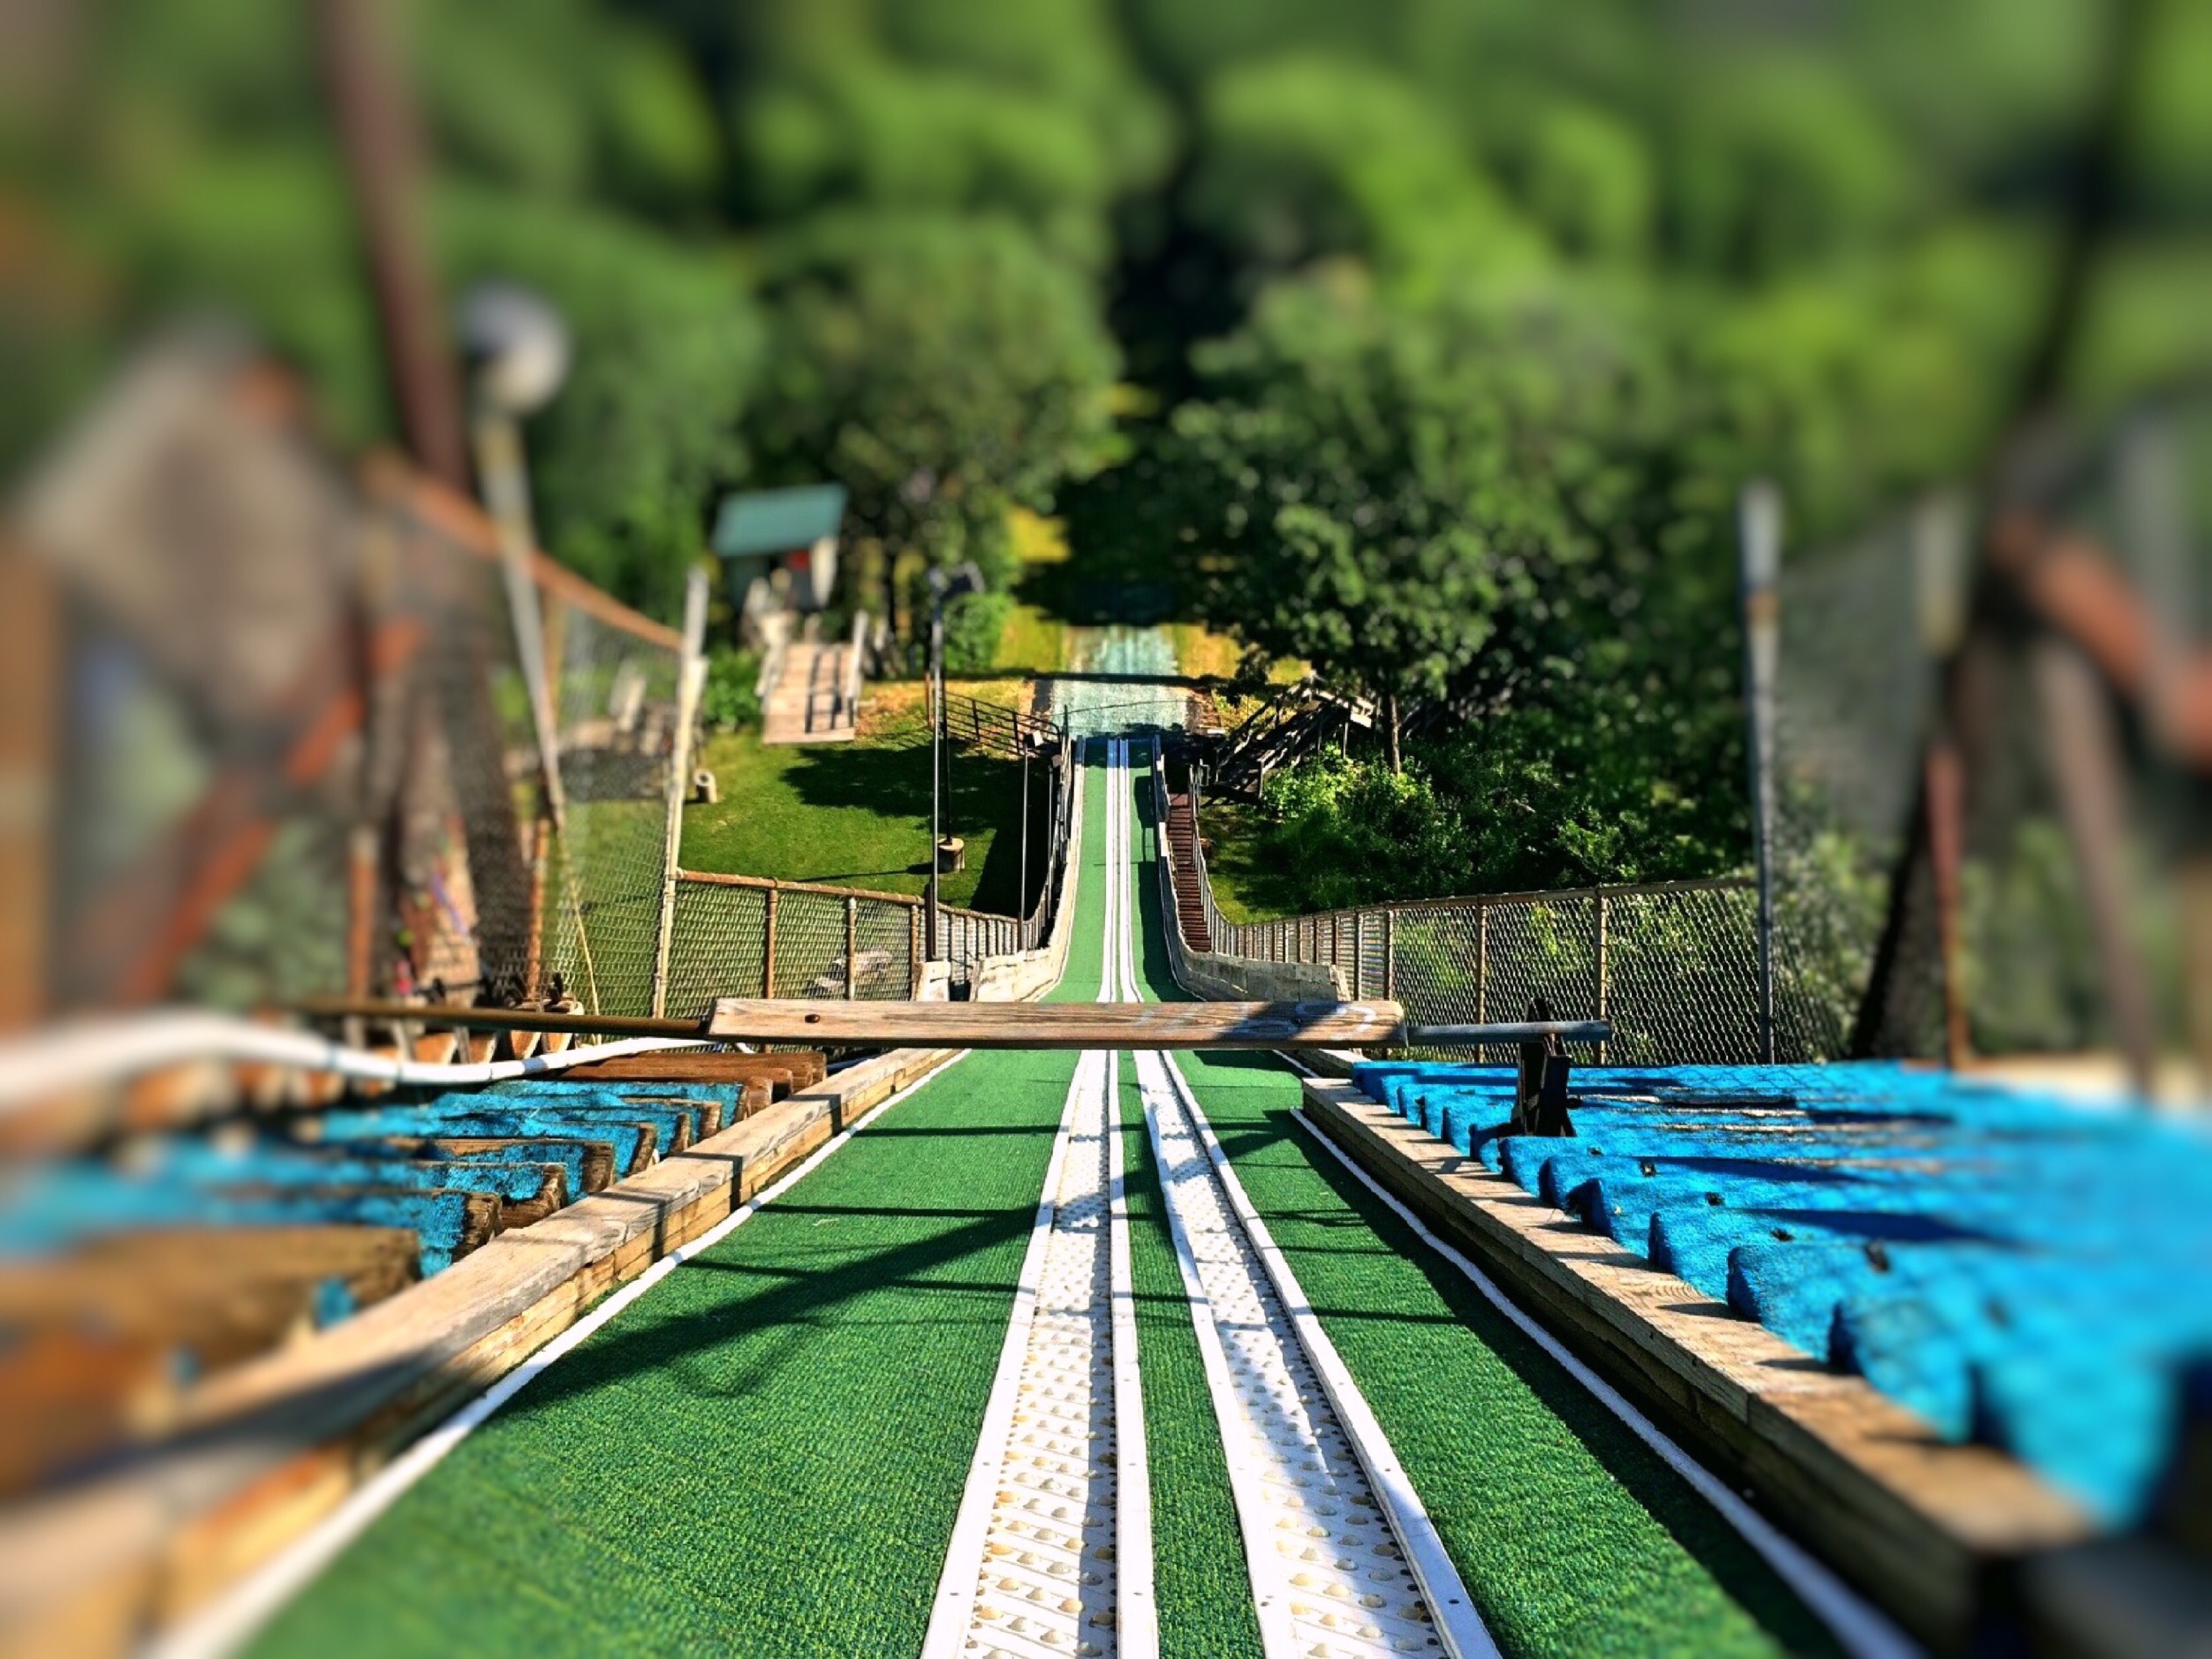
water, track, sport, bridge, jump, transport, green, vehicle, extreme, waterway, ski